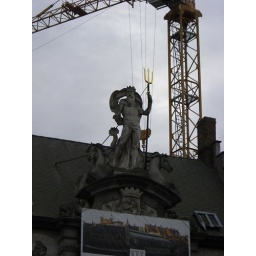
With his golden trident, standing above both man and woman.